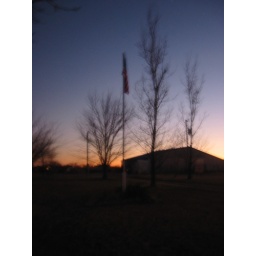
This is the flag that is in the front field ... With the barn behind